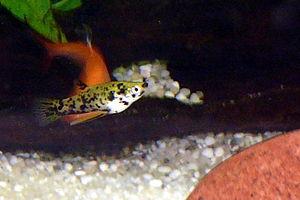
Le genre Phalloceros plusieurs espèces de poissons de la famille des Poeciliidae. Un Taxon Phalloceros révisé par Paulo Henrique Franco Lucinda.
Phalloceros caudimaculatus est une espèce de poisson de la famille des Poeciliidae. Cette espèce ce rencontre au Brésil, Paraguay et Uruguay.